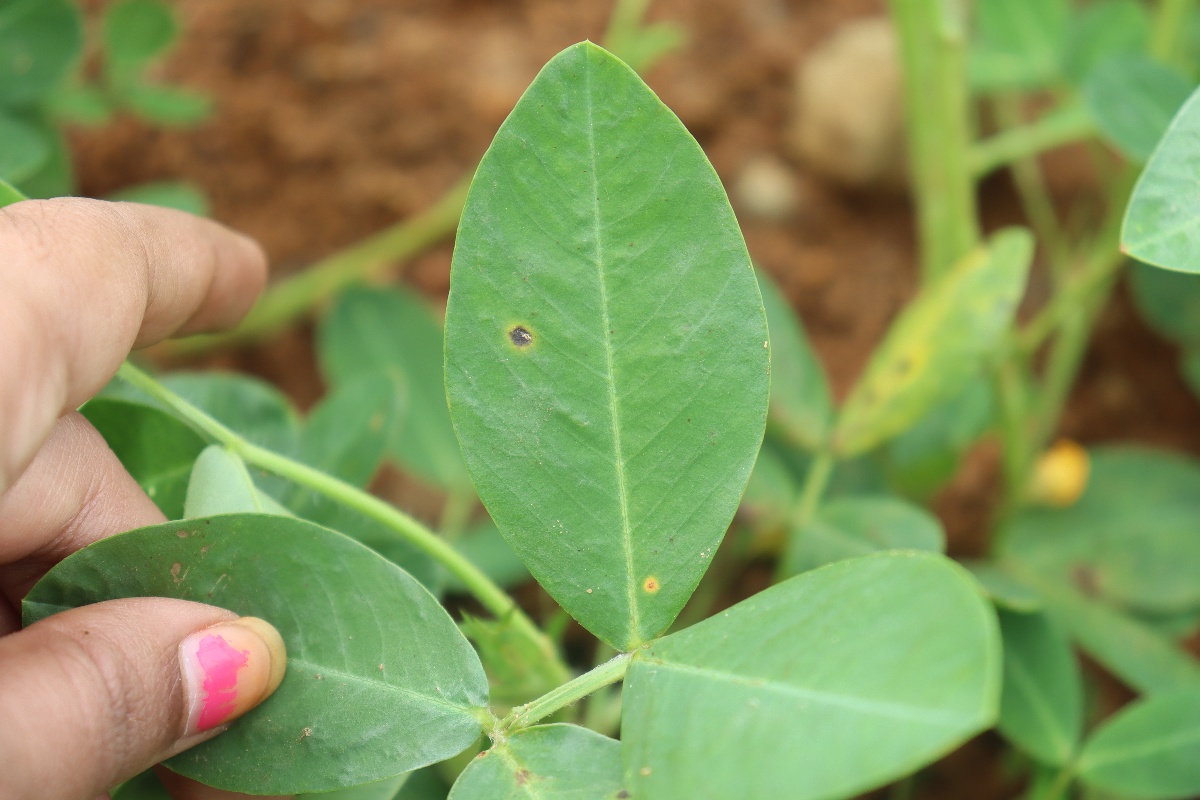
Label: early_leaf_spot